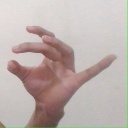
अक्षर: ओ